John W. Murphy (Pennsylvania politician)

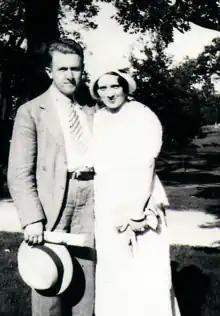
Murphy with his wife Ella at their wedding

John William Murphy (April 26, 1902 – March 28, 1962) was a United States representative from Pennsylvania and a United States district judge of the United States District Court for the Middle District of Pennsylvania.